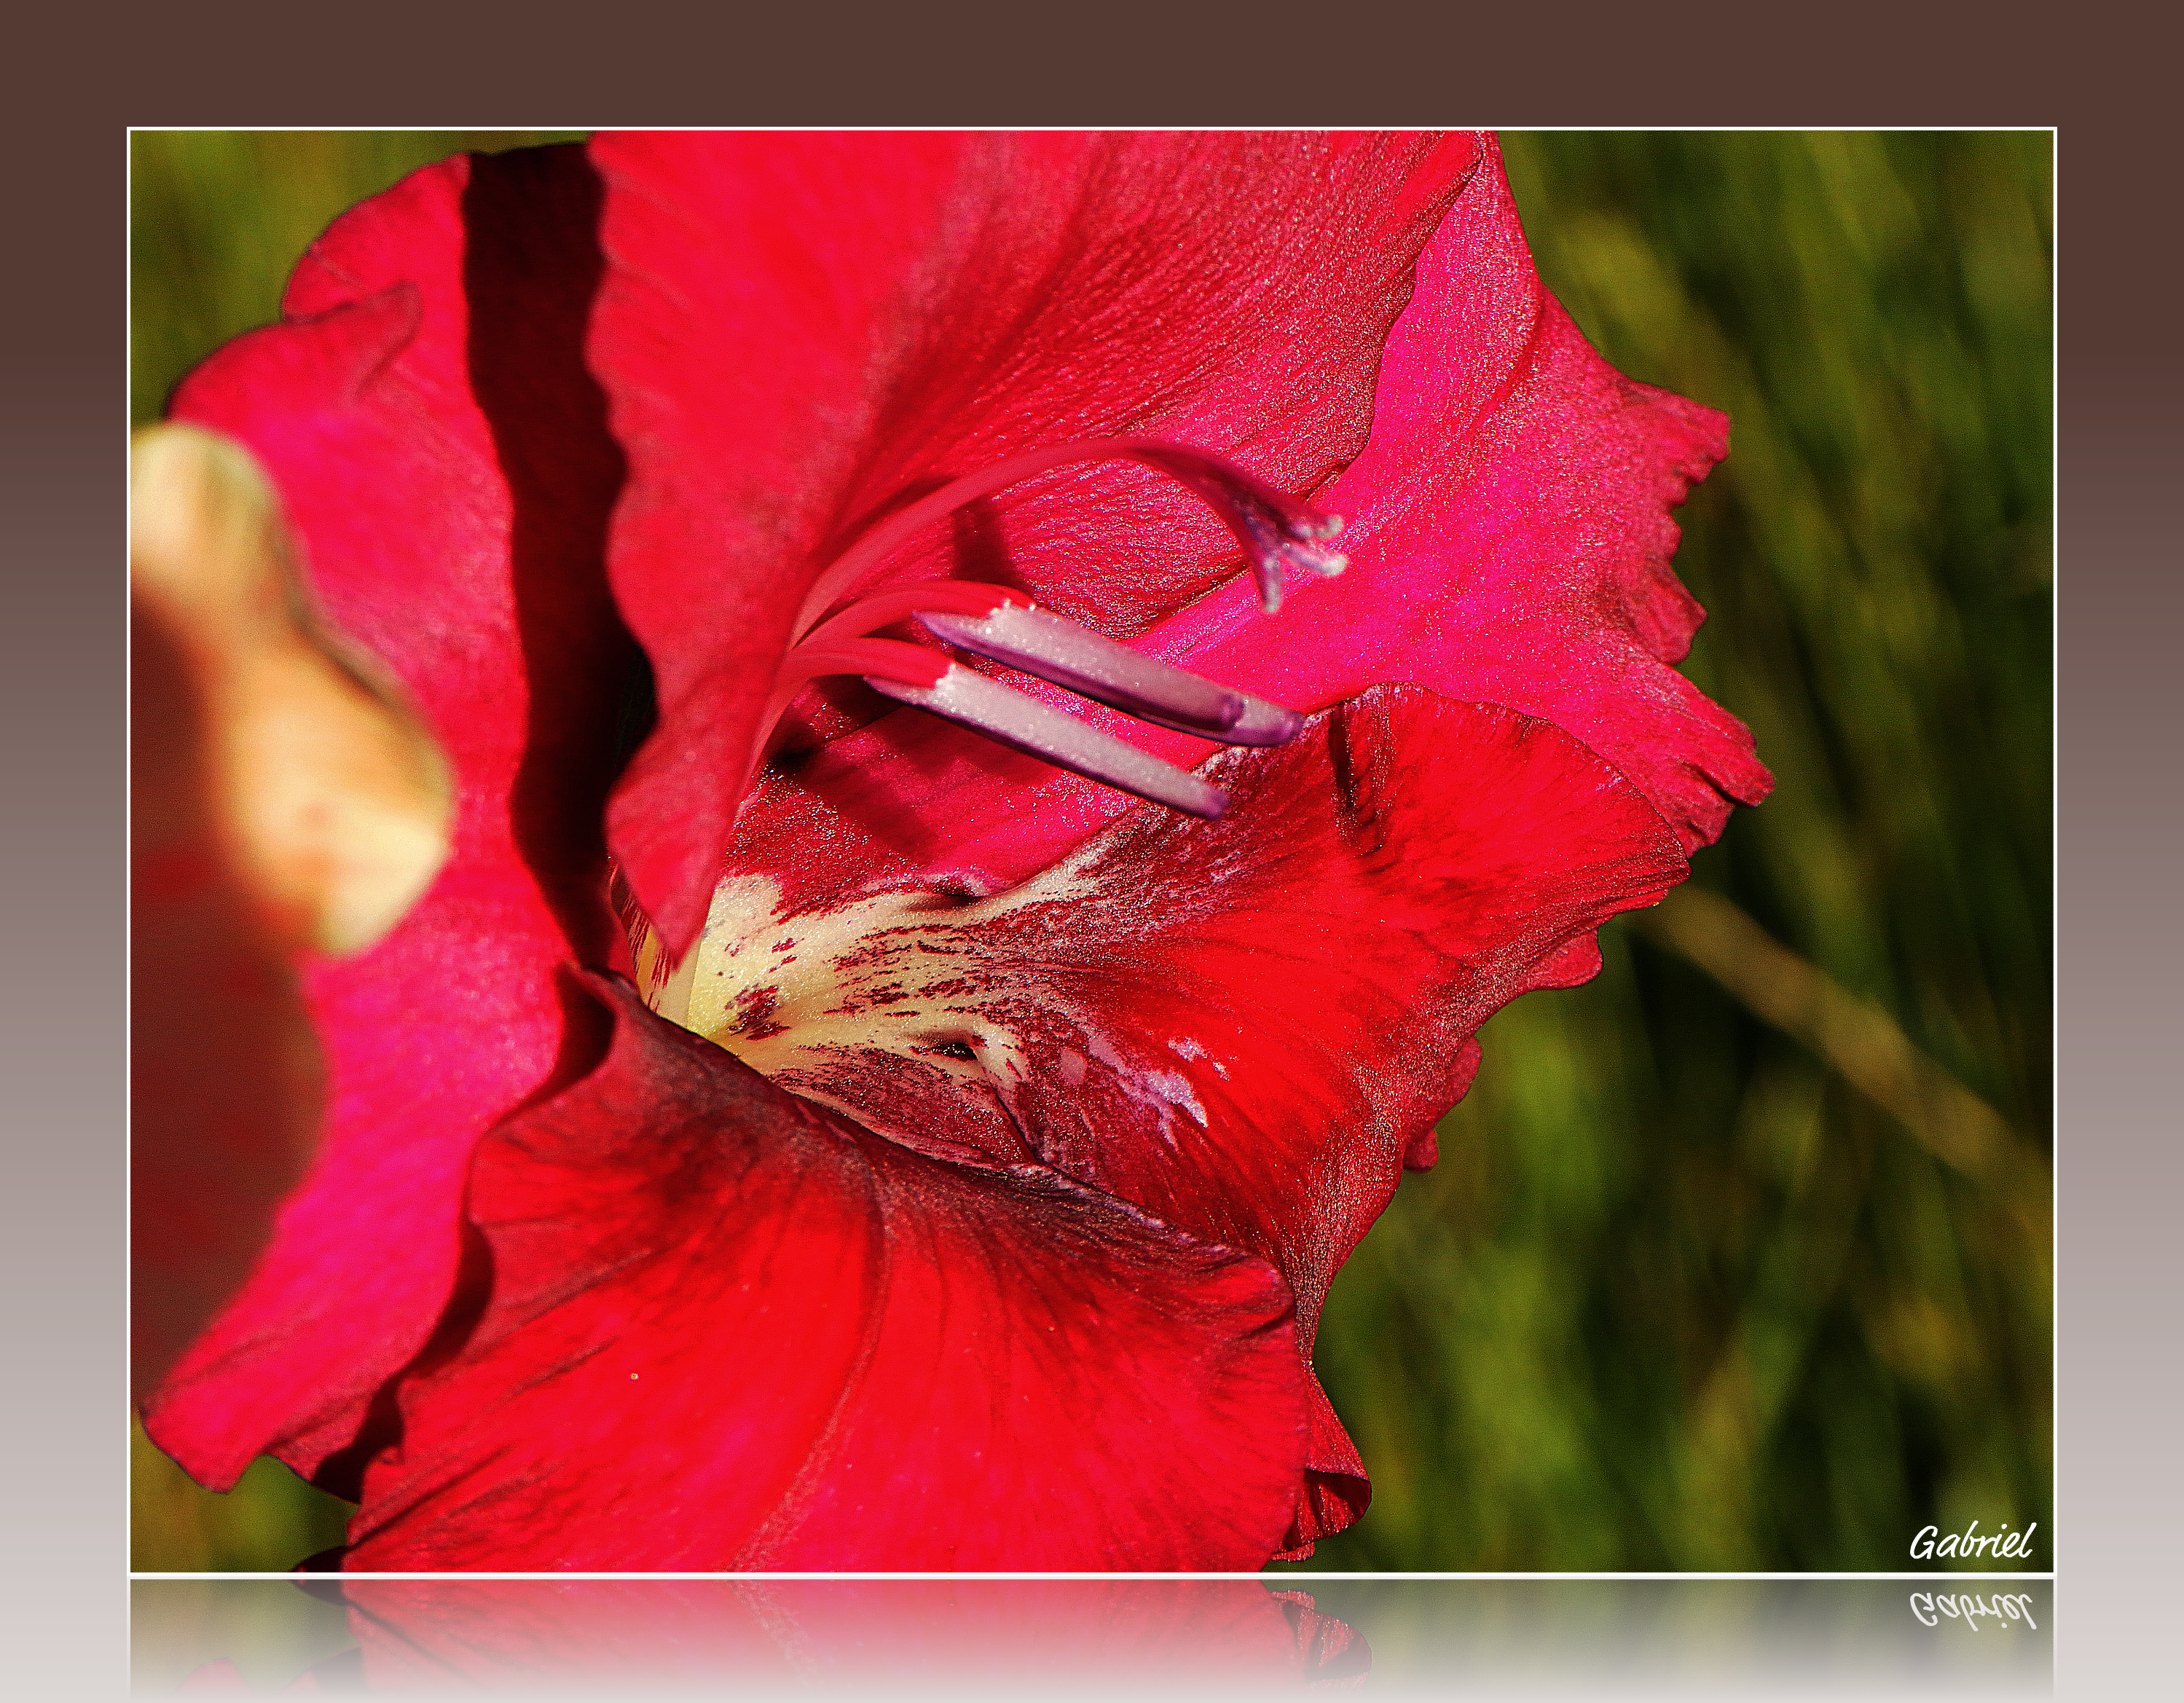
blossom, plant, photography, leaf, flower, petal, red, color, pink, flora, close up, hibiscus, gladiolus, samsungwb5500, floresflowersggl1, macro photography, flowering plant, garden roses, land plant